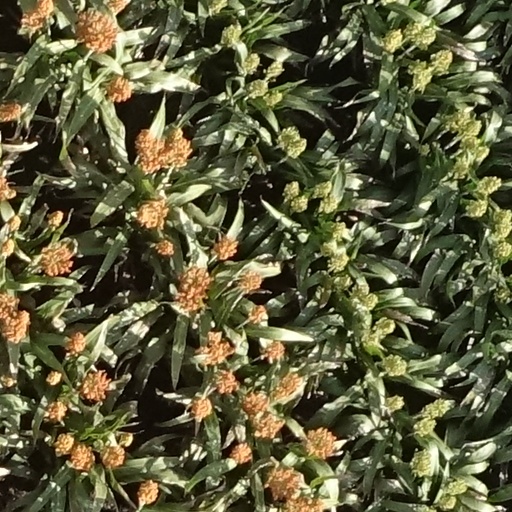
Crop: sorghum